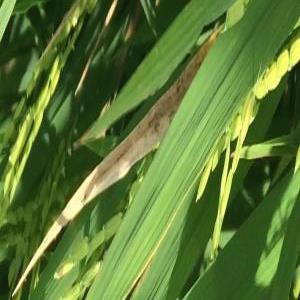
Disease: Bacterialblight